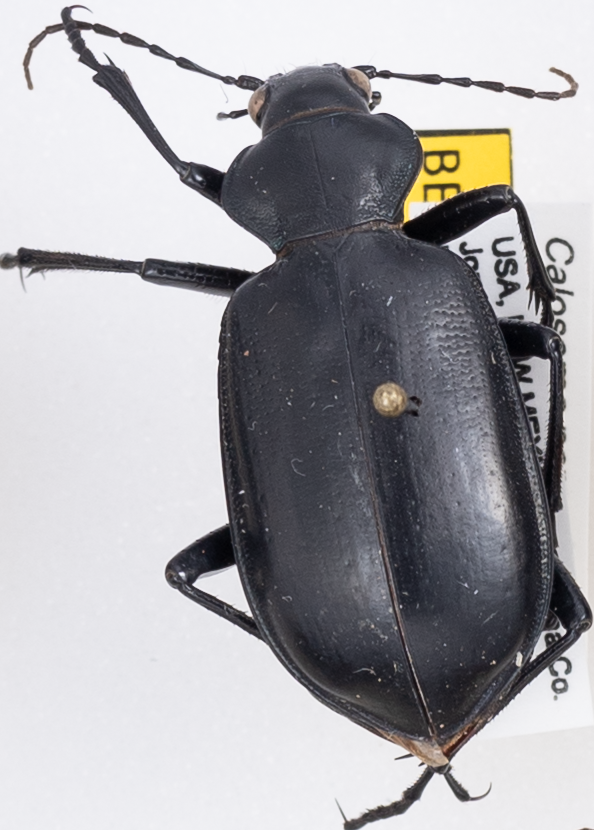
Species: Calosoma peregrinator
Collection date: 2021-08-03
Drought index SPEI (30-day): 0.54
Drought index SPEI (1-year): -1.01
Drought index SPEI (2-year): -0.32